Patrick Knight (engineer)

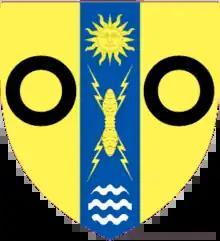
Escutcheon of the Institution of Civil Engineers, of which Knight was a member

Knight's design for Belmullet demonstrated an "understanding of contemporary European urban design" principles. He created a regular rectilinear grid of streets radiating from a central square, built on a constructed polder reclaimed from marsh. Knight contributed £227 of his own funds toward building the town's pier, demonstrating his commitment to the project's success. The pier was executed "in a style equal, if not superior, to any other in the country" and became the only exporting pier in Erris.